2009 South Ossetian parliamentary election

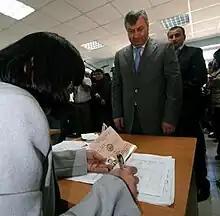
President Eduard Kokoity voting in the 2009 parliamentary elections

Four parties were contesting for 34 seats in the Parliament of South Ossetia. According to the central election commission, 45,000 people were registered to vote on Sunday. This was the first South Ossetian election since the republic obtained its limited international recognition in 2008.